Manish Gupta (director)

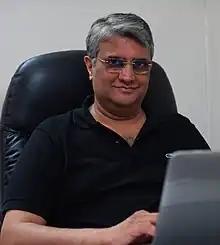
Director Manish Gupta

As a director, Manish has directed the movies "One Friday Night" (2023), "420 IPC" (2021), "Rahasya" (2015), "Hostel" (2011), "The Stoneman Murders" (2009) and "Darna Zaroori Hai" (2006).